CooperVision

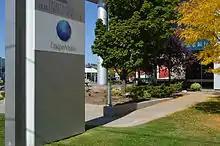
CooperVision in Ontario

CooperVision's parent company, The Cooper Companies, Inc., started in 1958 as the Martin H. Smith Co. The company name changed to Cooper Laboratories, Inc. in 1967. In 1978, the company reorganized into Cooper Laboratories, Cooper Medical Devices, Cooper Dental, Cooper International, and CooperVision. CooperVision was incorporated in 1980. The company then went public in 1983. In 1987, CooperVision, Inc. changed its name to The Cooper Companies, Inc. and organized into three groups: Cooper Technicon, CooperSurgical, and CooperVision.